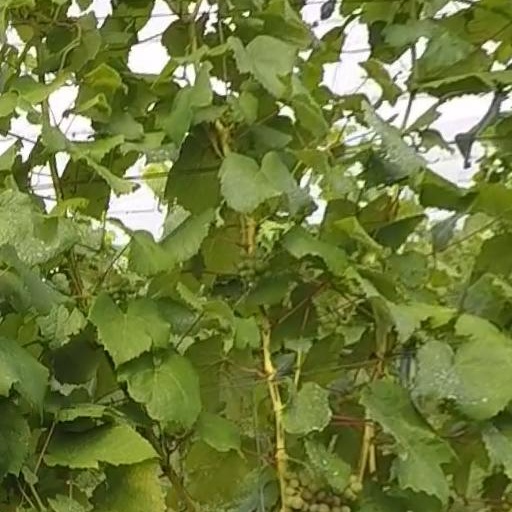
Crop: grape